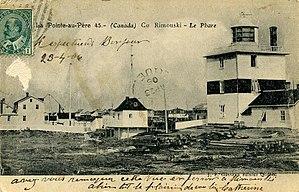
Le second Phare de Pointe-au-Père (Québec, Canada), construit en 1867. Carte postale datée du 23 avril 1906.
La Station d'aide à la navigation de Pointe-au-Père est un ensemble d'infrastructures maritimes et de services d'aide à la navigation qui ont été en service de 1859 à 1975 dans l'ancienne municipalité de Pointe-au-Père près de Rimouski au Québec. L'ensemble de ces infrastructures avec leur phare de 1909 a été reconnu comme lieu historique national par le gouvernement du Canada en 1974.